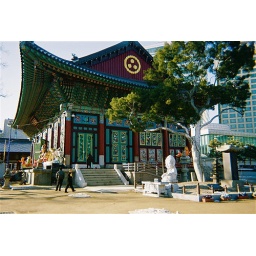
Insa-dong, Seoul: Bhuddist temple. Note water bottle offerings in front of Bhudda statue.